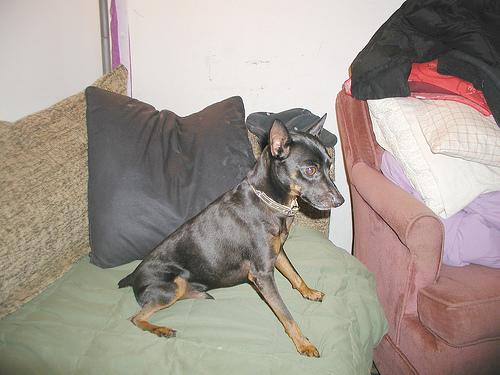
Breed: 561-n000127-miniature_pinscher